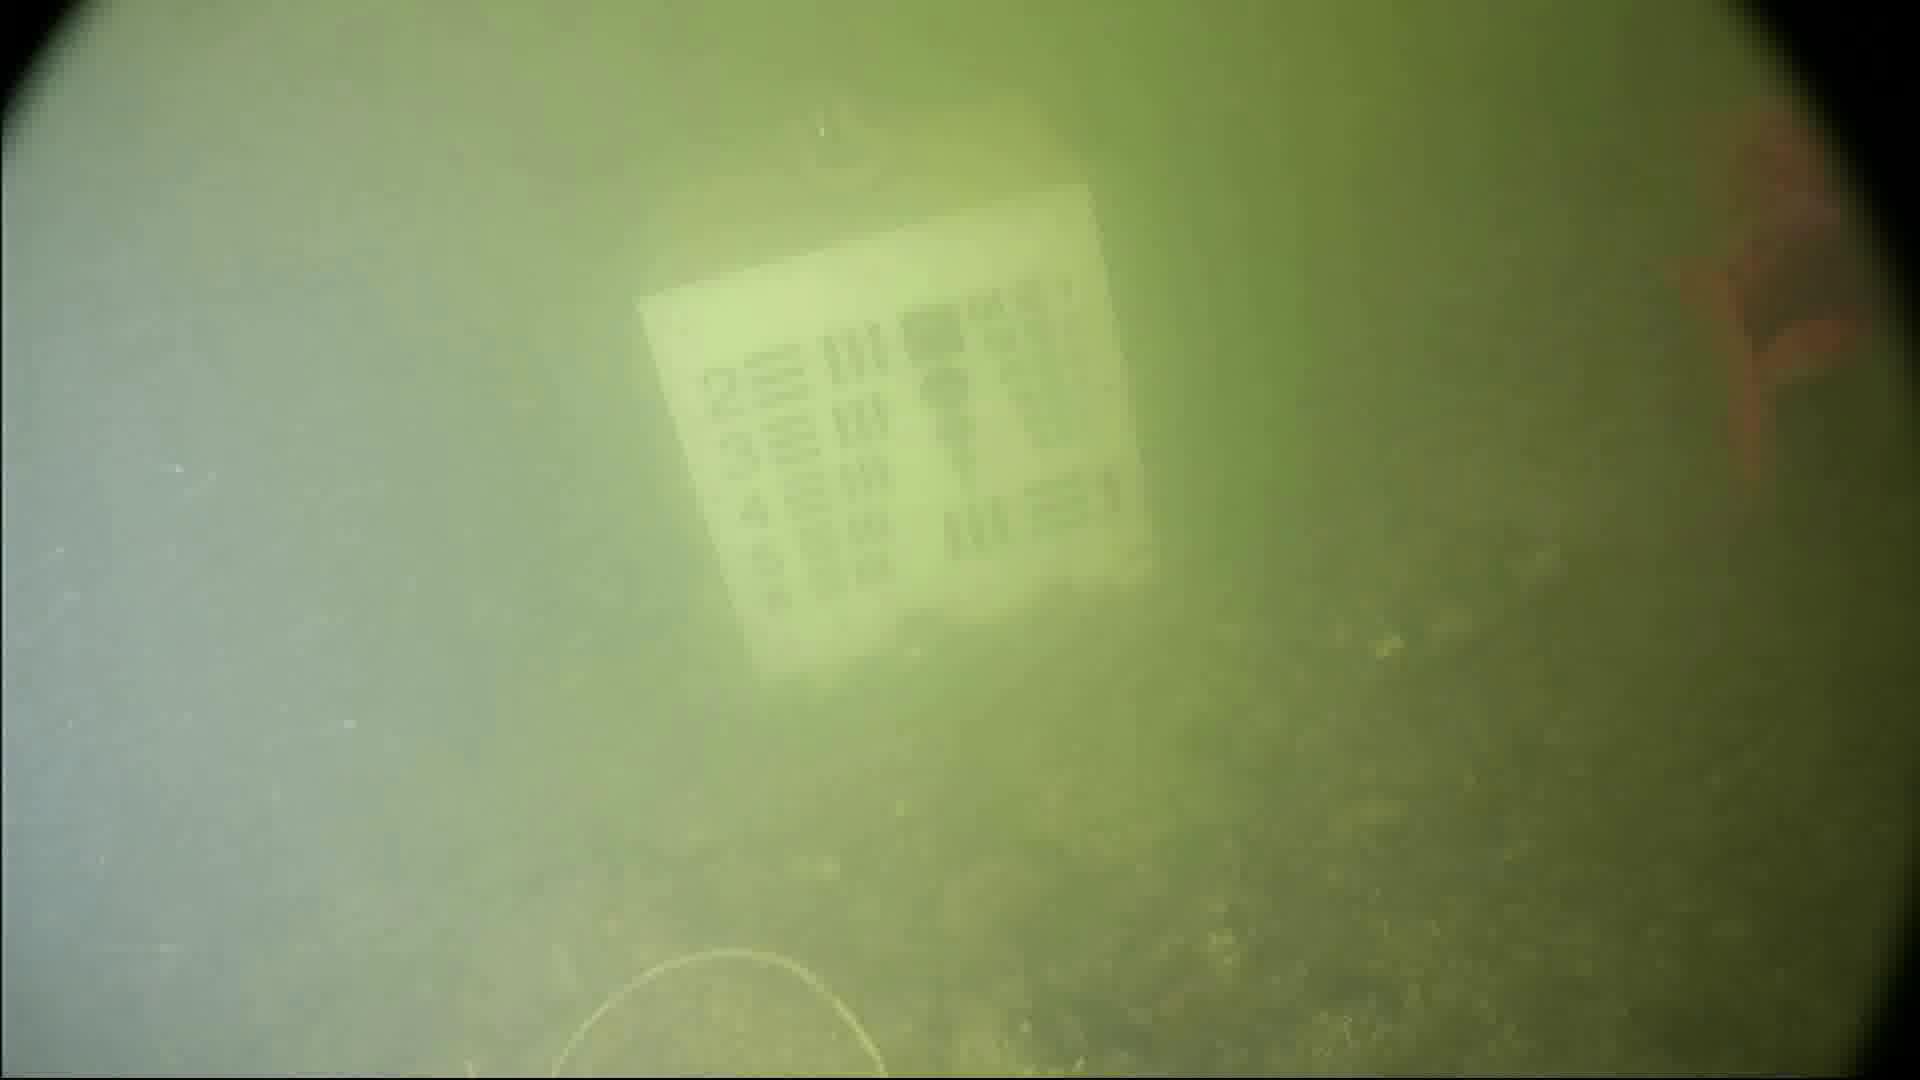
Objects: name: fish
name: crab